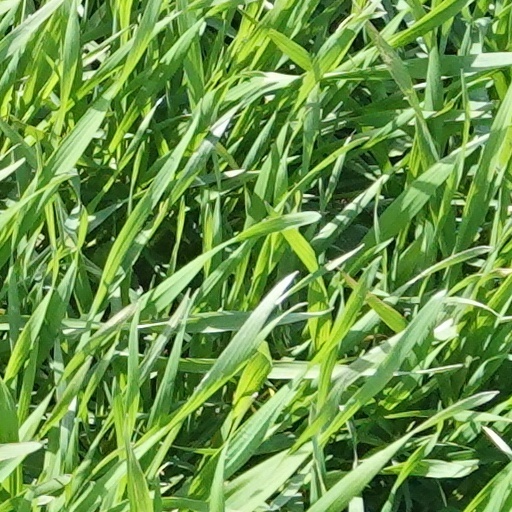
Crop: wheat